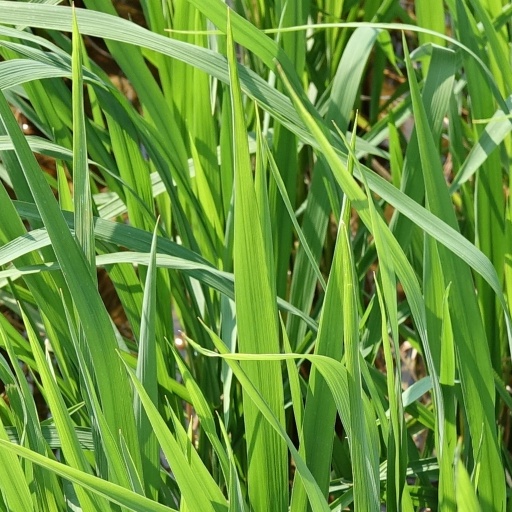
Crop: rice